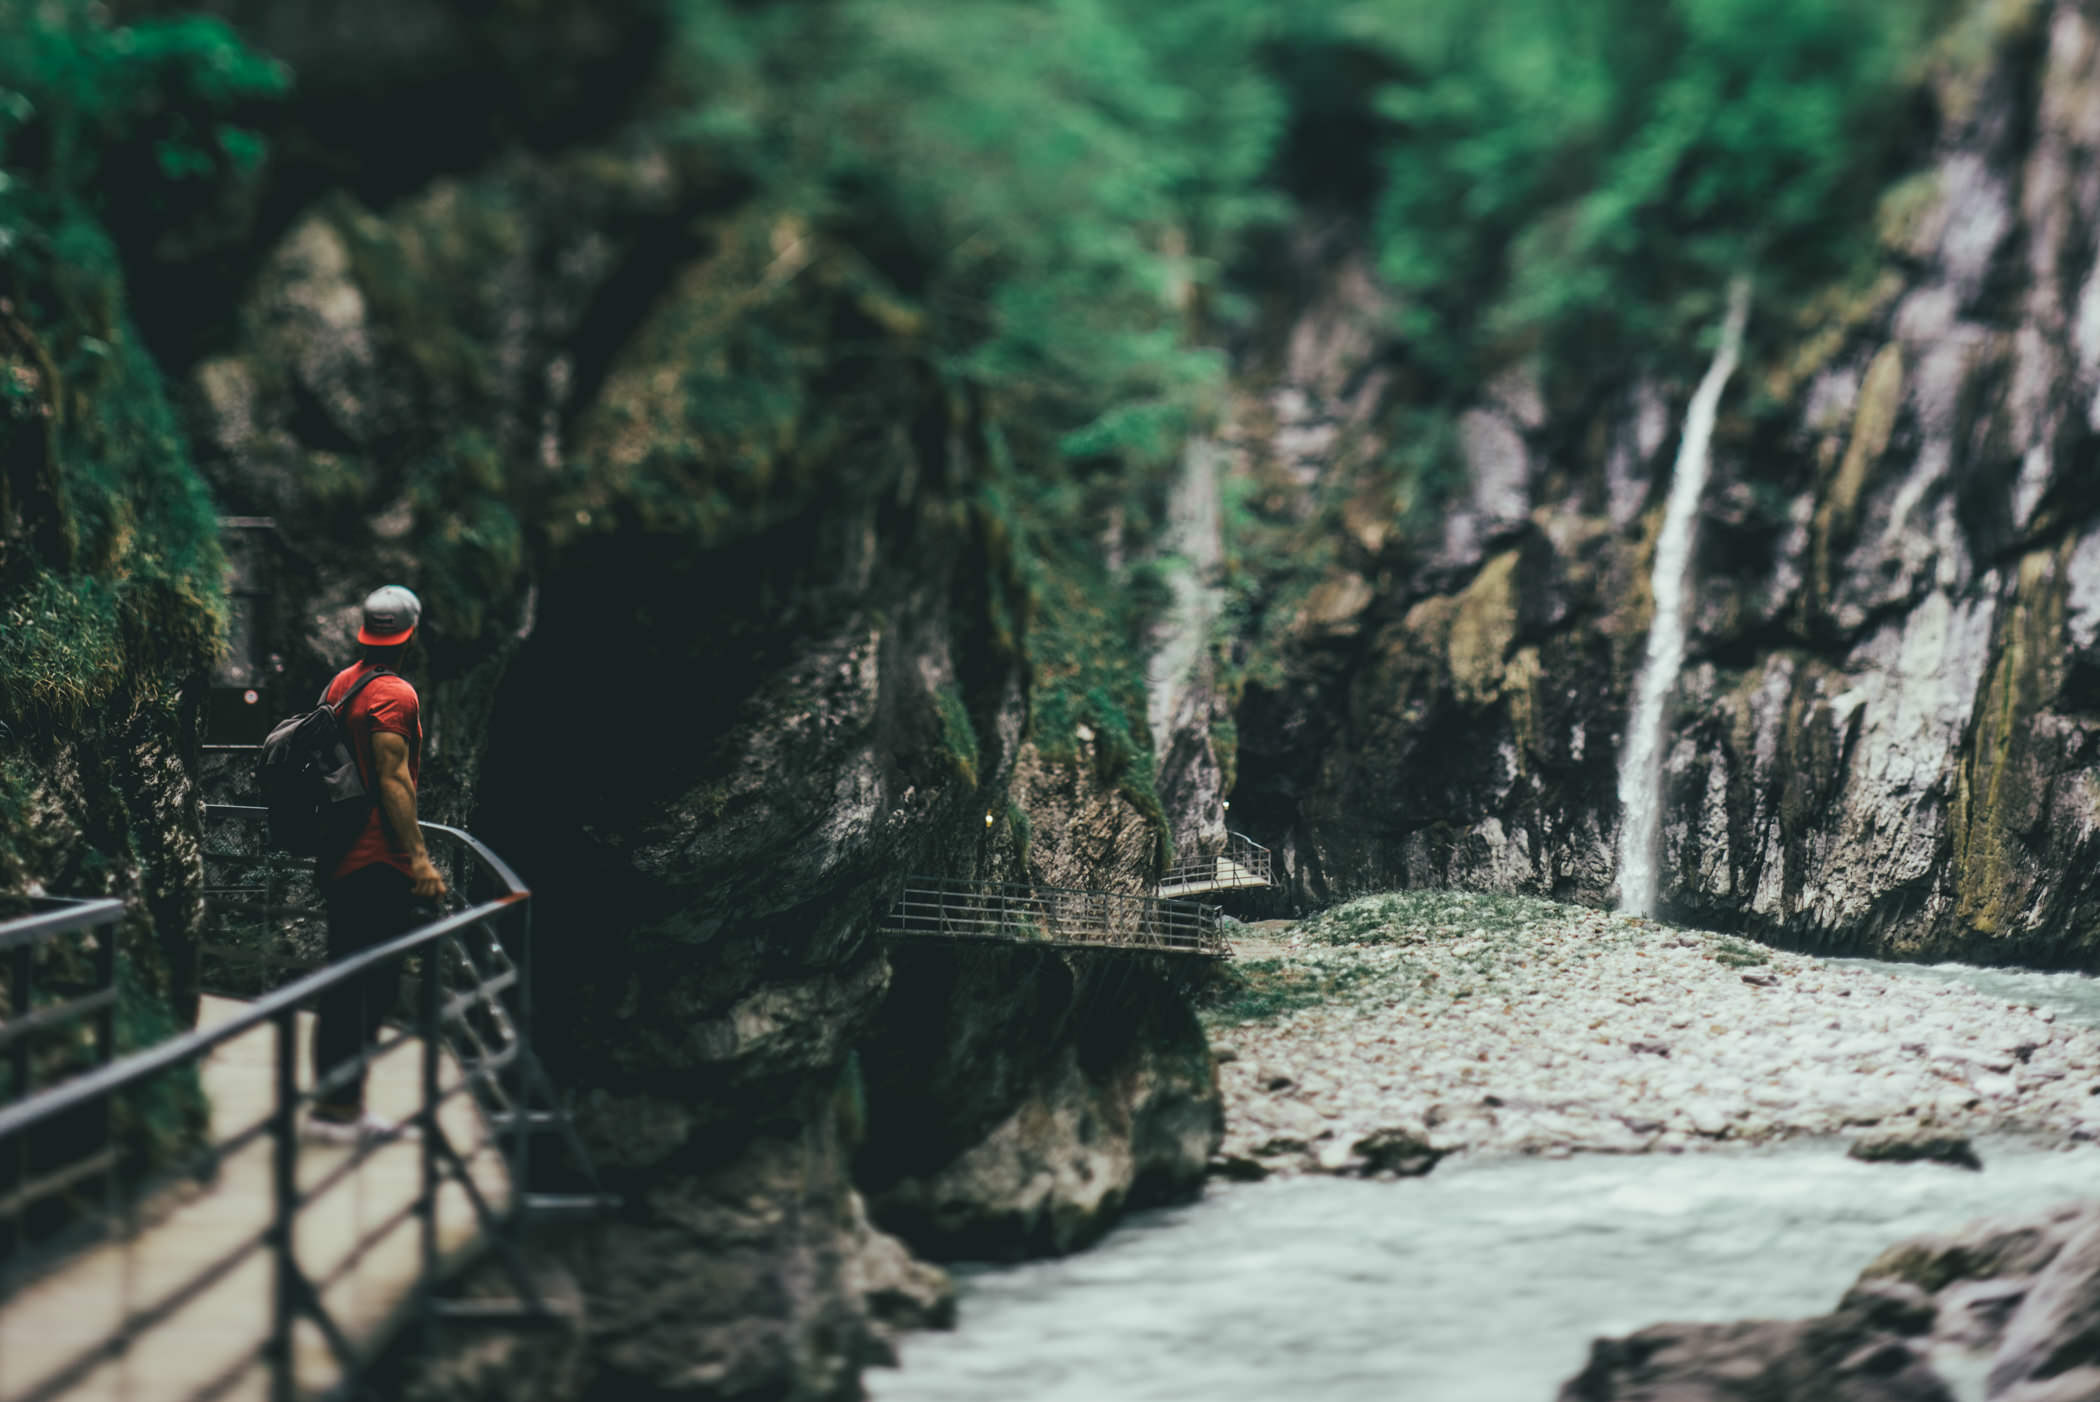
nature, green, natural environment, jungle, tree, wilderness, forest, water, rainforest, leaf, rock, adventure, old growth forest, recreation, plant, tourism, state park, national park, extreme sport, river, valdivian temperate rain forest, vacation